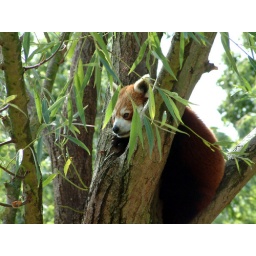
bear in tree 1